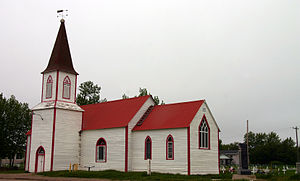
Carpenter Gothic / Galleri / Kirker, synagoger etc
Carpenter Gothic er stilbetegnelse for en type nordamerikansk arkitektur der anvender gotiske stilelementer til træbygninger og trækonstruktioner udført af almindelige hustømrere. Den store mængde tømmer der findes i Nordamerika og den tømrerbyggede landlige arkitektur der er baseret herpå, gjorde pittoresk improvisation over gotiske stilelementer nærliggende. Carpenter Gothic improviserer over elementer der var udført i sten i den oprindelige gotiske arkitektur eller i mere akademisk nygotik.